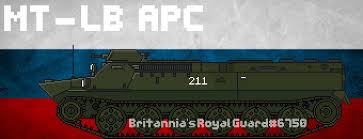
Label: MT_LB